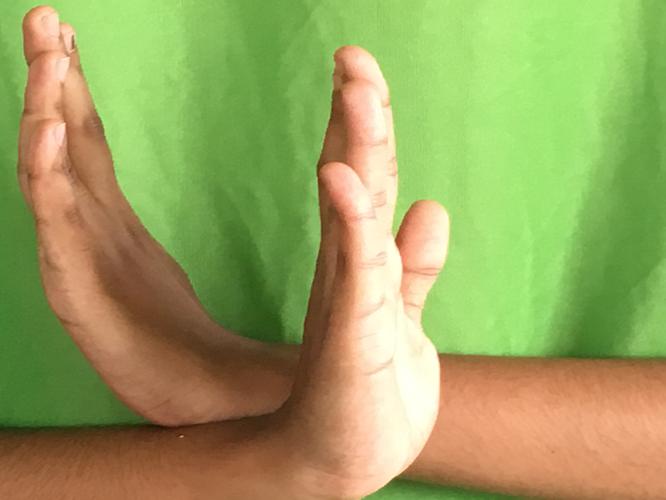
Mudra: Swastikam
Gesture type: double_hand